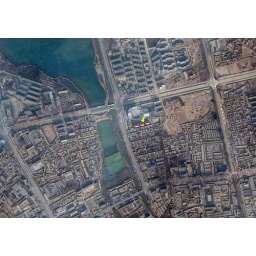
Our hotel in Kashgar as seen from a satelite. The only red roofed buildings in town